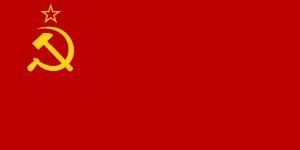
L’Union des républiques socialistes soviétiques, par abréviation URSS ou en abrégé Union soviétique, était un État fédéral transcontinental à régime communiste. Cette fédération a existé du 30 décembre 1922 jusqu'à sa dissolution le 26 décembre 1991. La fédération de Russie est l'État continuateur de l'Union soviétique.
Cette chronologie de l'Union des républiques socialistes soviétiques commence à la prise du pouvoir par le parti bolchevik le 7 novembre 1917, bien que l'URSS ne soit fondée que le 30 décembre 1922.
L’URSS sous Staline est un État souvent présenté comme l'un des principaux exemples de régime totalitaire, modelé par un dirigeant qui disposait de la totalité des pouvoirs. Entre 1927 et 1929, Joseph Staline, secrétaire général du Parti communiste pan-soviétique des bolcheviks, achève de devenir le maître absolu du pays. Cela marque le début d’une transformation brutale et radicale de la société soviétique. En quelques années, le visage de l’URSS est profondément changé par la collectivisation intégrale des terres agricoles et par l’industrialisation « à toute vapeur » agencée par les très ambitieux plans quinquennaux, tandis que Staline devient l'objet d'un culte de la personnalité omniprésent.
L'axe Rome-Berlin-Tokyo, les forces de l'Axe ou simplement l'Axe regroupait les nations en guerre contre les Alliés lors de la Seconde Guerre mondiale. L'Axe Rome-Berlin fut proclamé le 1ᵉʳ novembre 1936 et transformé le 27 septembre 1940 en pacte tripartite regroupant l'Allemagne nazie, le Japon et l'Italie fasciste, qui formèrent ainsi une alliance militaire. Par la suite d'autres pays rejoignirent l'alliance. Contrairement aux opérations militaires alliées, celles de l'Axe n'impliquèrent pas d'opérations majeures communes aux trois principaux pays le composant : l'Allemagne et l'Italie intervinrent très peu sur les théâtres d'Océanie et d'Asie du Sud-Est du conflit mondial — bien que des opérations allemandes eussent eu lieu en Océanie avant l'entrée en guerre du Japon — tandis que le Japon n'intervint pas militairement sur les théâtres européen et moyen-oriental. À son apogée, l'Axe contrôlait de vastes territoires en Europe, en Afrique du Nord et en Asie. La Seconde Guerre mondiale se termina par la défaite totale des membres restants et par la dissolution de l'organisation.